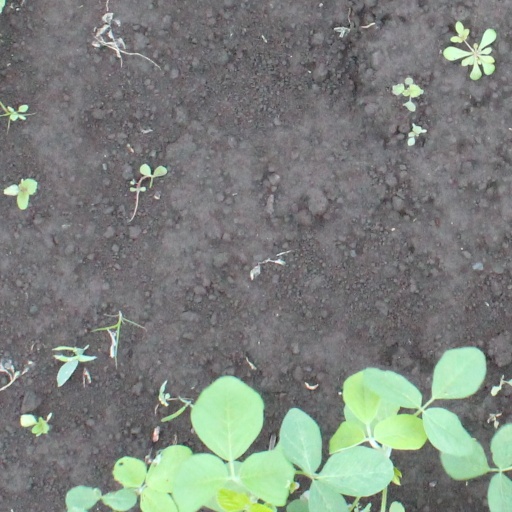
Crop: soybean